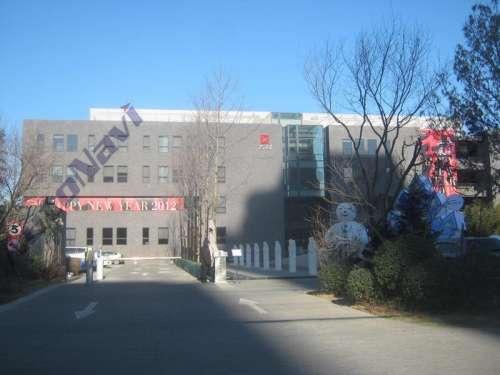
地标名称：北京万科中心
所在城市：北京市·朝阳区